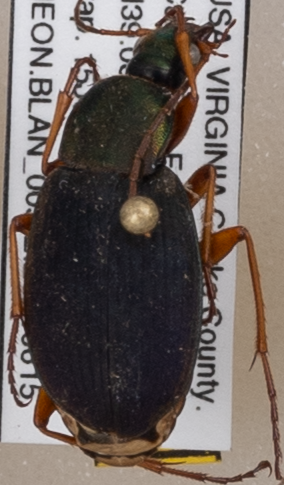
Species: Chlaenius aestivus
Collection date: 2021-06-15
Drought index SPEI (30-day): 0.334
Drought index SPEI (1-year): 0.39
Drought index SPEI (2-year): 0.612